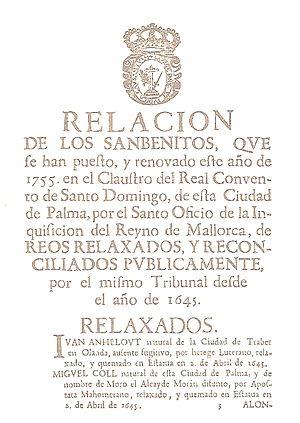
Le sambenito ou san-benito est un vêtement d'infamie utilisé à l'origine par les pénitents chrétiens afin de montrer publiquement leur repentance. Il fut par la suite utilisé par l'Inquisition espagnole pour humilier ceux qui étaient condamnés pour des délits religieux.